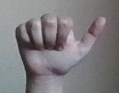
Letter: dhad